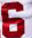
Number: 6